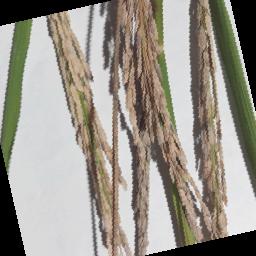
Label: Rice___Neck_Blast